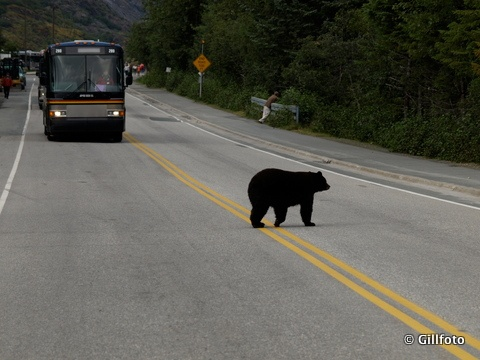
A brown bear walking across a street in front of a bus.
A bear crossing a road as a bus is travelling towards it.
A black bear crossing a road as a bus draws near.
A black bear crosses the road in front of a bus.
A black bear walking across the street while a bus comes down the road.